American Anti-Corruption Act

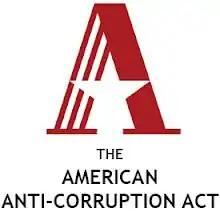

The American Anti-Corruption Act (AACA), sometimes shortened to Anti-Corruption Act, is a piece of model legislation designed to limit the influence of money in American politics by overhauling lobbying, transparency, and campaign finance laws. It was crafted in 2011 "by former Federal Election Commission chairman Trevor Potter in consultation with dozens of strategists, democracy reform leaders and constitutional attorneys from across the political spectrum, and is supported by reform organizations such as Represent.Us, which advocate for the passage of local, state, and federal laws modeled after the AACA. It is designed to limit or outlaw practices perceived to be major contributors to political corruption.